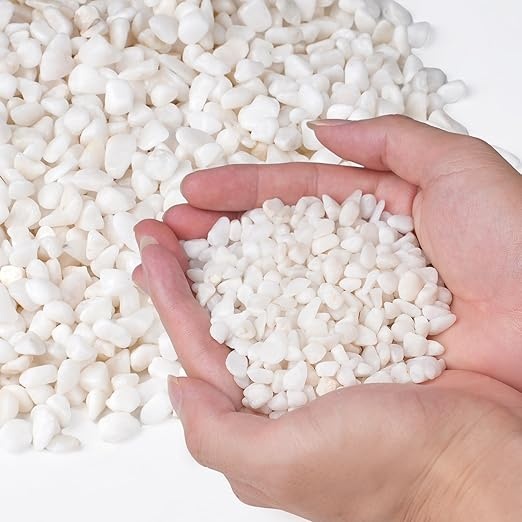
5 lbs White Aquarium Gravel, 1/5 Inch White Rocks for Plants, Small Pebbles for Vases, Succulents, Bamboo, Natural Decorative Pebbles for Plants Drainage, Cactus, Crafts
About This 【Versatile Decoration】These gravel are widely used in aquariums, fish tanks, succulent displays, bamboo arrangements, glass jars, vases, and even as sidewalk embellishments. They enhance the beauty of any space. 【Aquarium Gravel】Before first use, please wash the gravel 2–3 times with water until their surfaces are clean and smooth. 【Various Colors and Sizes】These river rocks come in different sizes, approximately 1/5 to 3/8 inch, creating a visually appealing variety. 【Wide Compatibility】There rocks are suitable for both decorative purposes and as drainage materials to protect soil from erosion. 【Environmentally Friendly】These naturally formed stones are long-lasting, resilient, and eco-friendly, providing a sustainable and aesthetically pleasing option. Overview Material : stone Brand : Pulovin Color : White Shape : Irregular Item Diameter : 0.2 Inches
Brand: GardenSteward
Category: Home & Garden > Decor > Vase Fillers & Table Scatters > Vase Fillers